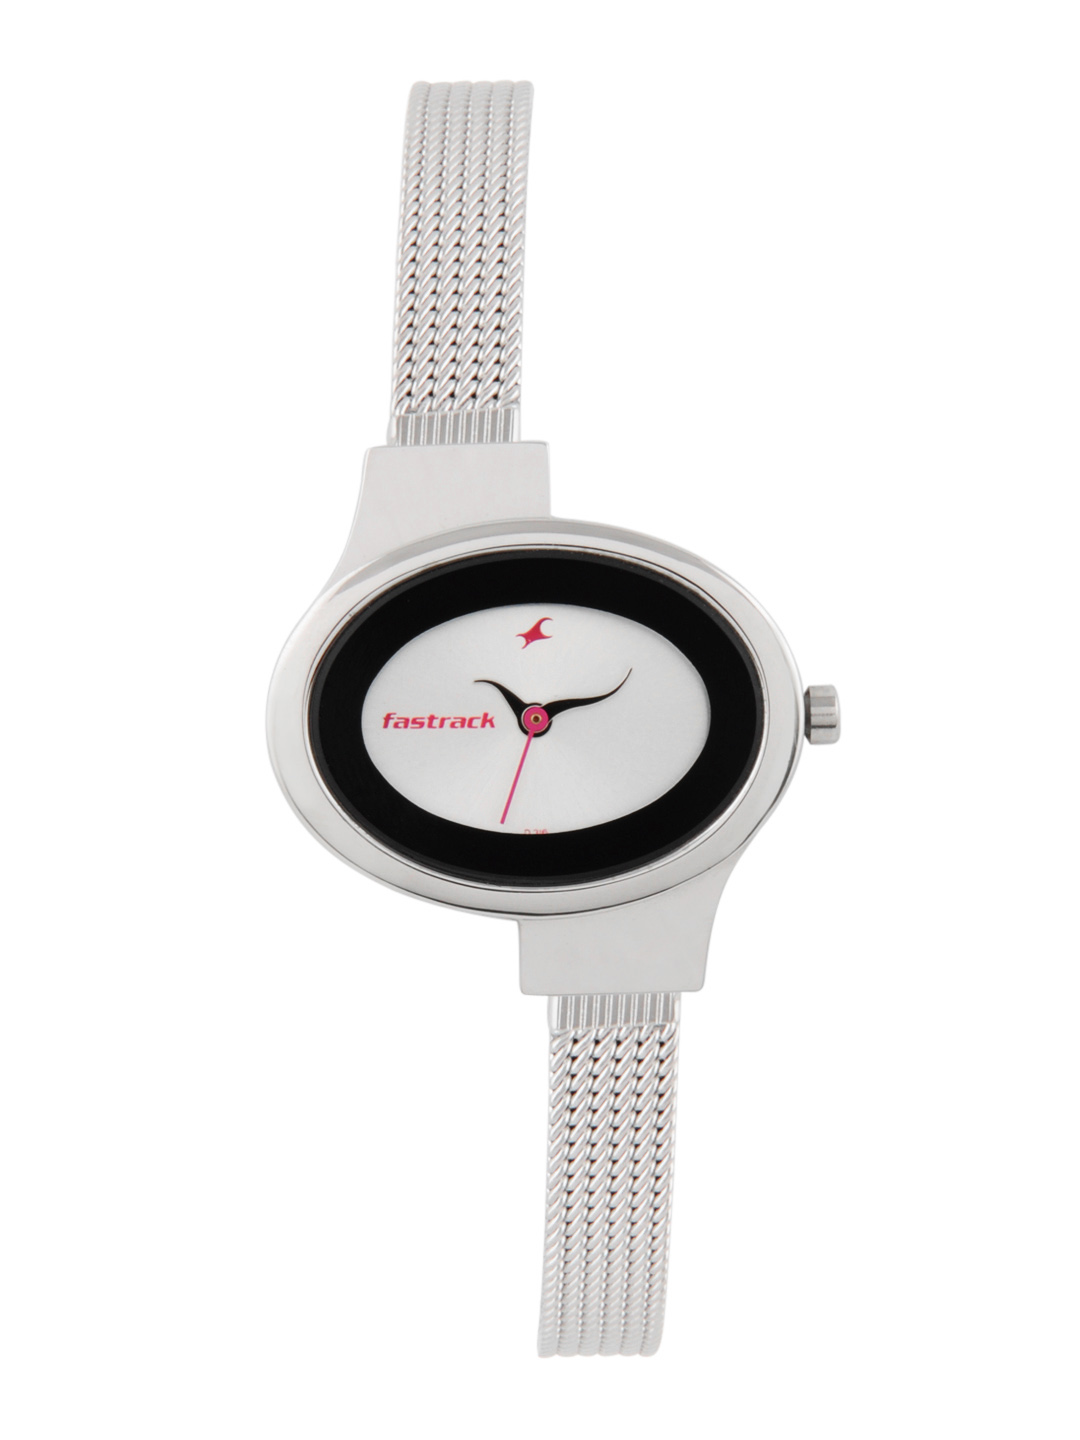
Fastrack Women White Dial Watch N6015sm01
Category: Accessories / Watches / Watches
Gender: Women
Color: White
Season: Winter 2016
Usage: Casual